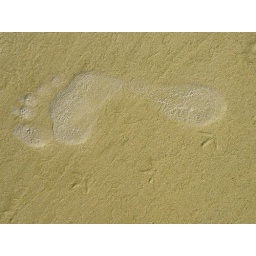
Human and bird footprints in the sand